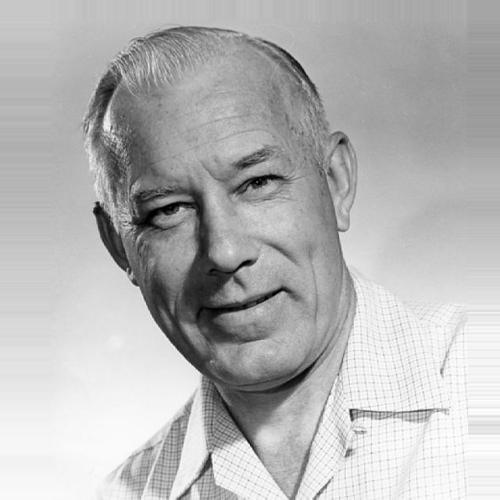
Age: 50